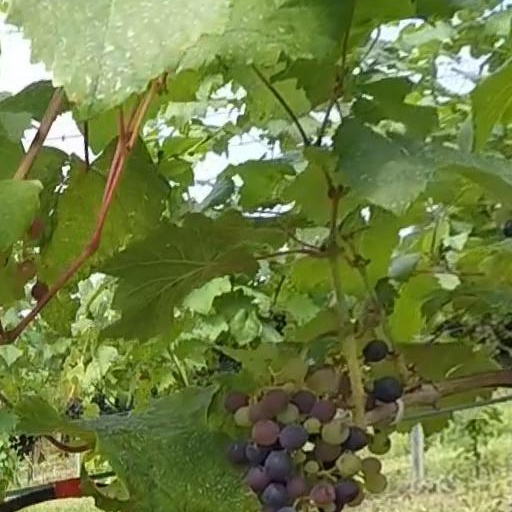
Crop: grape